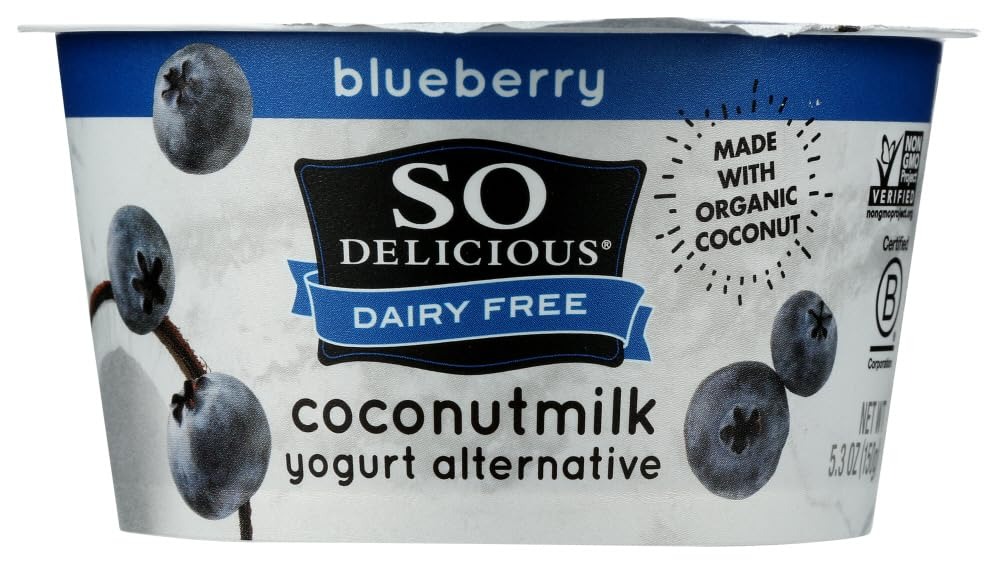
Item Name: So Delicious Dairy Free Coconut Milk Yogurt, Blueberry, 5.3 Ounce (Pack of 8)
Bullet Point: So Delicious Dairy Free Coconut Milk Yogurt, Blueberry
Value: 42.4
Unit: oz

Price: 1.77